Sky position (RA, Dec in degrees): 182.783, 4.893
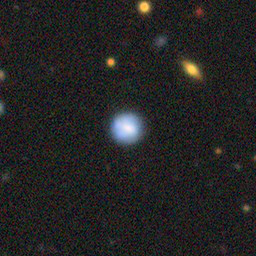
Galaxy morphology: Round Smooth Galaxies